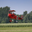
Label: airplane